Howard Hall (actor)

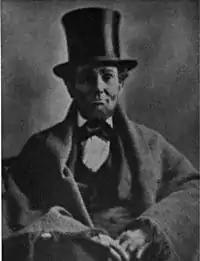
Hall as Abraham Lincoln in the 1920 play "A Man of the People"

Howard Hall (born Charles Sumner; 30 May 1867 – 25 July 1921) was an American actor and writer, best known for "Kidnapped in New York" and "Alias Mrs. Jessop".